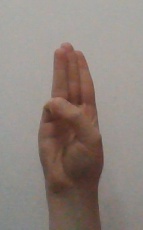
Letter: thaa